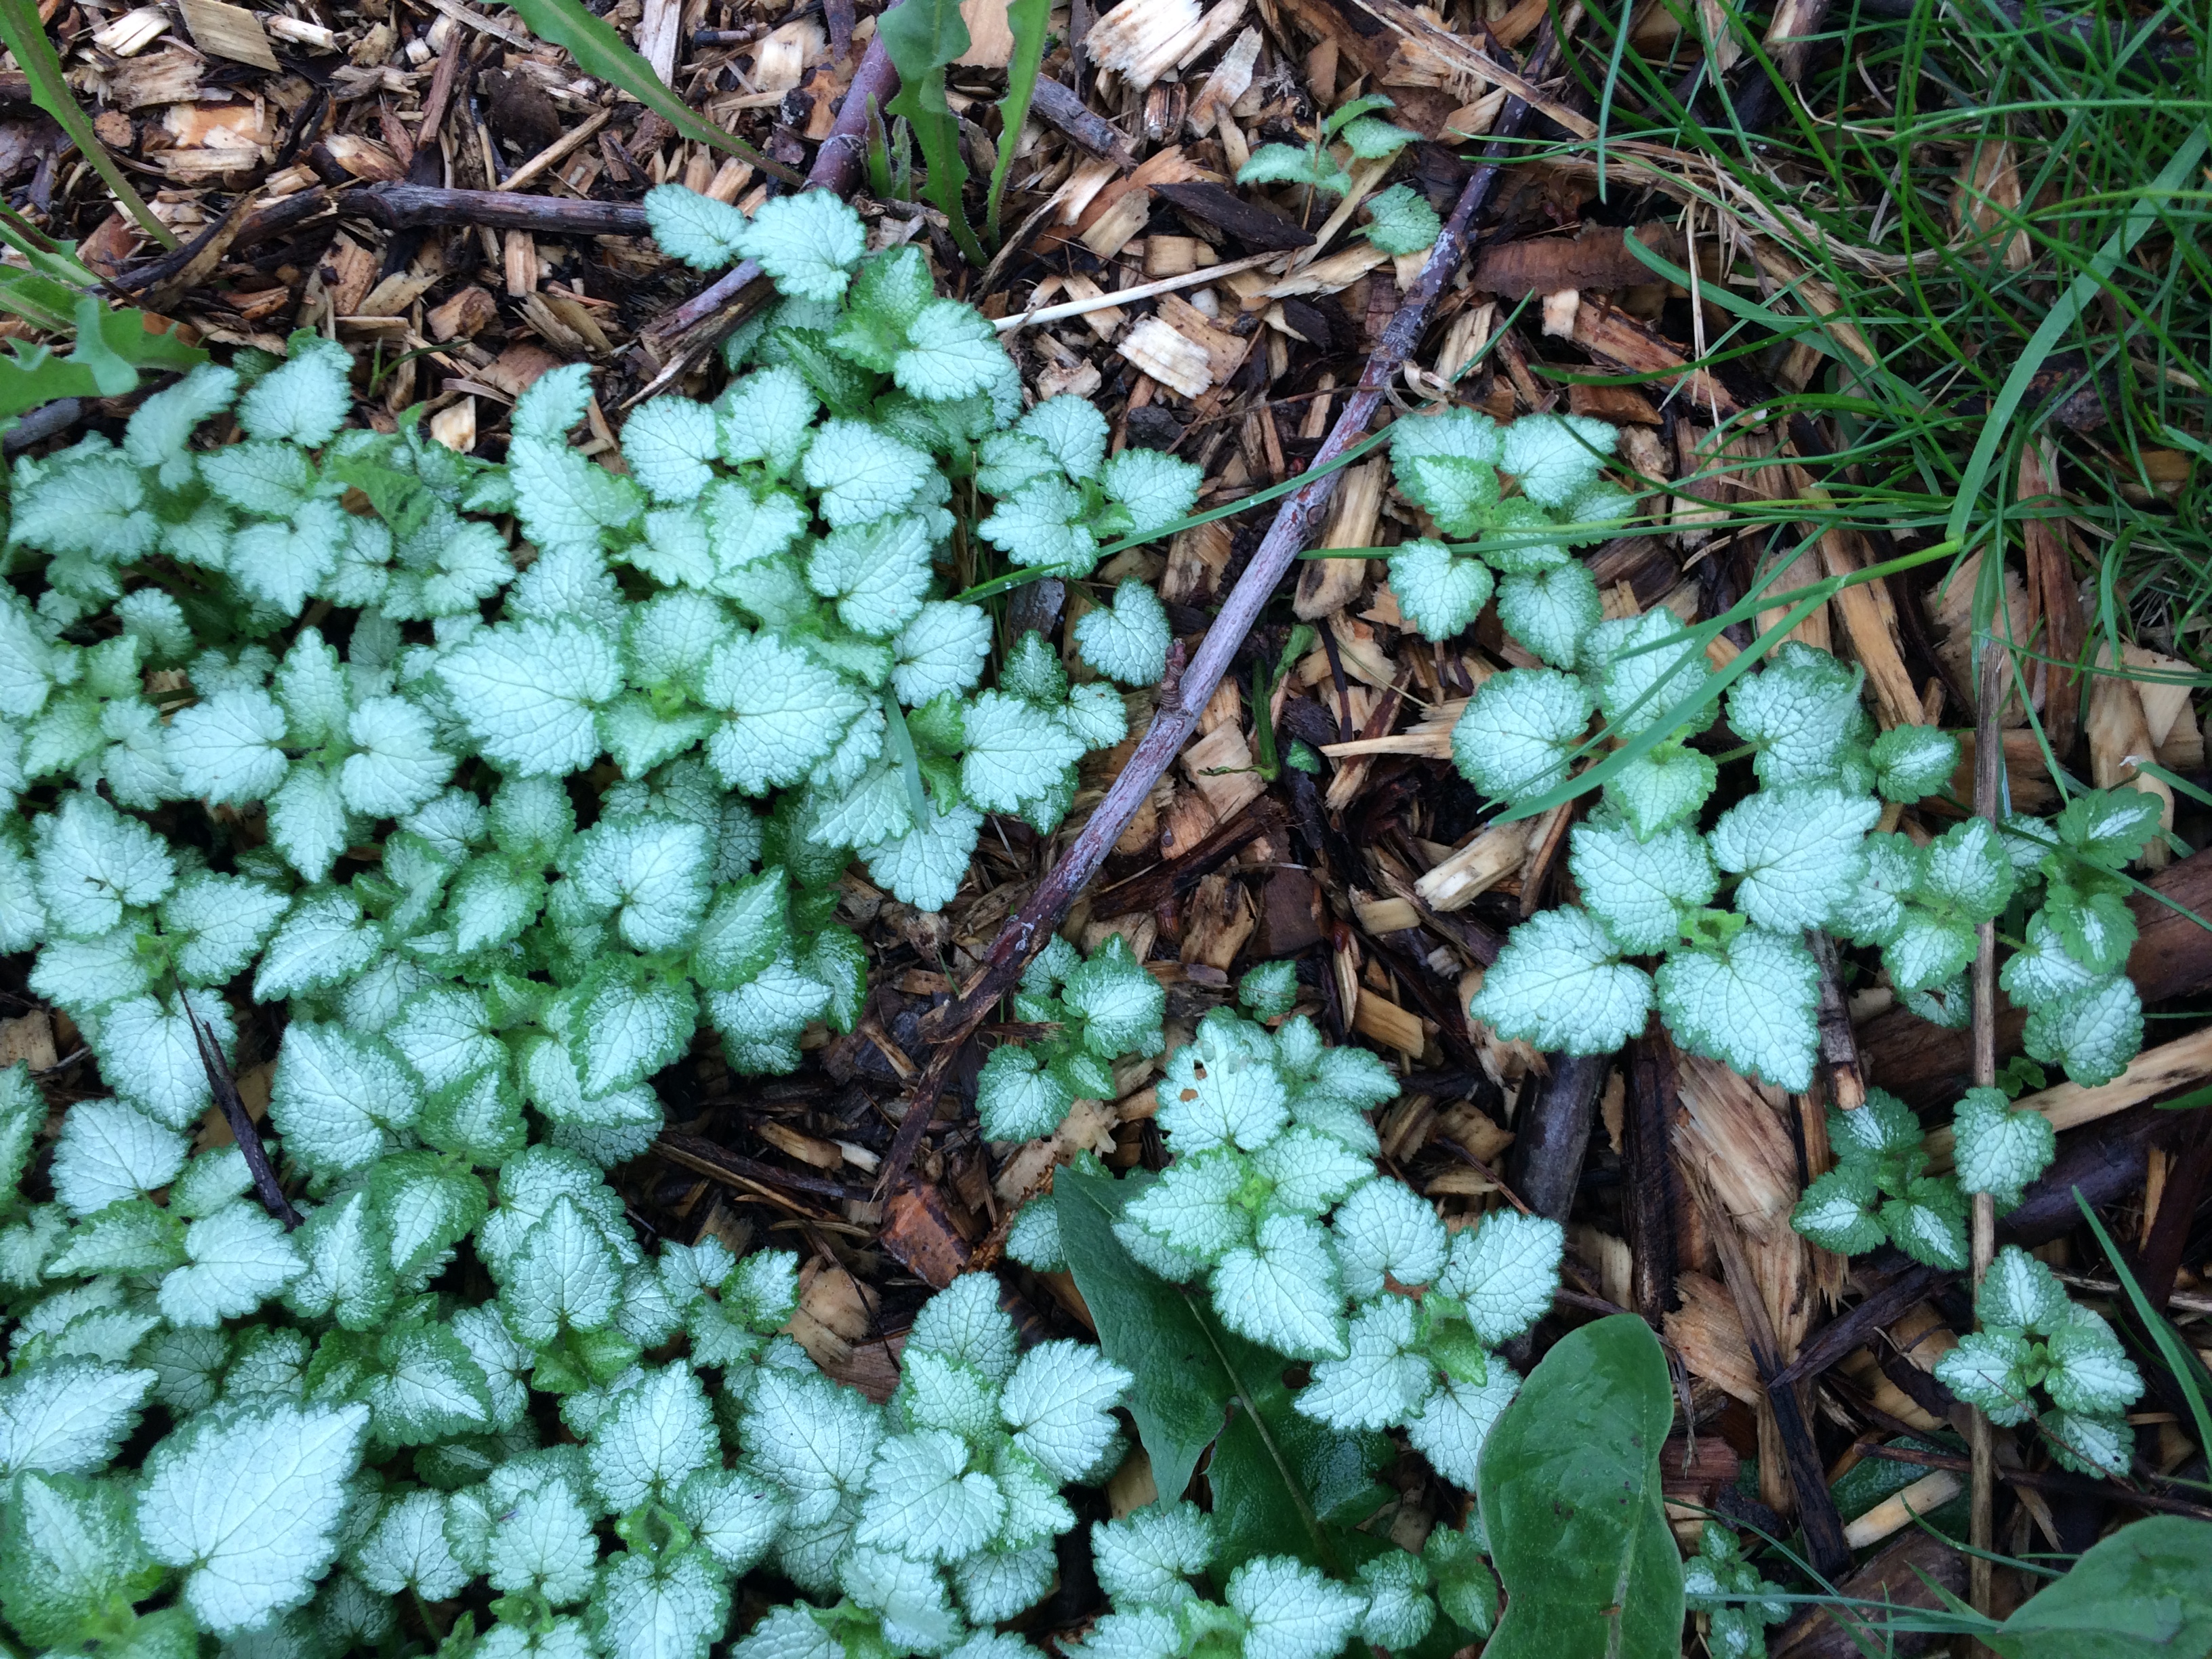
ivy, texture, plant, flora, leaf, flower, groundcover, herb, subshrub